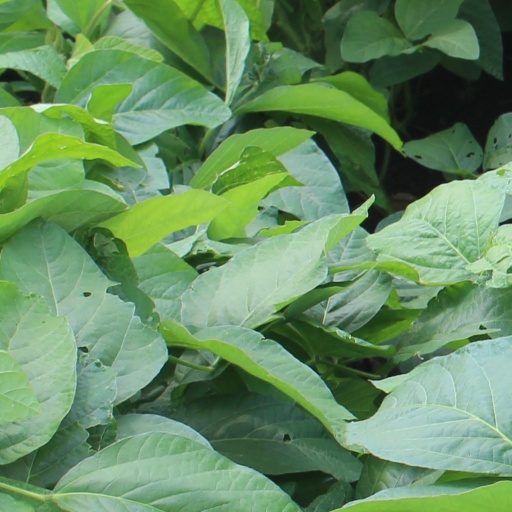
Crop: soybean